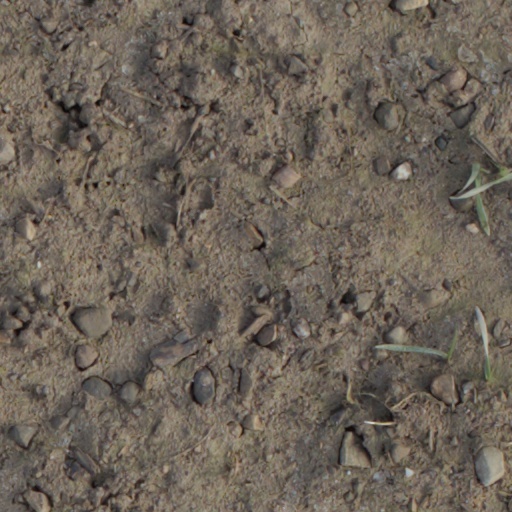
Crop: wheat